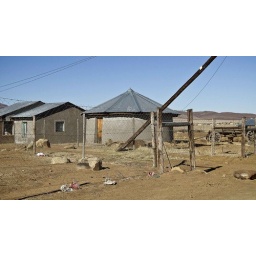
The sand box here is easier to shape unobstructed by the massive embodiments of modernity elsewhere.